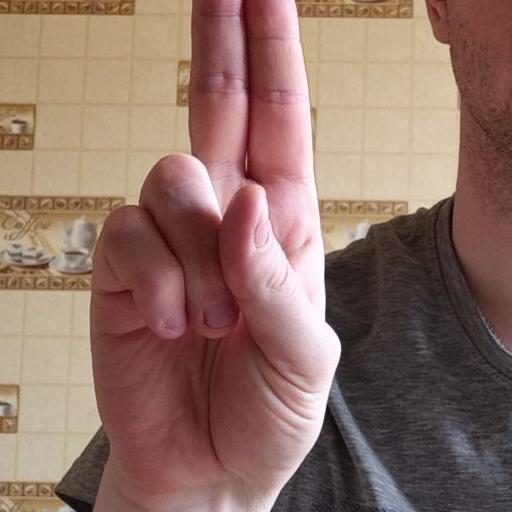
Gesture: two_up